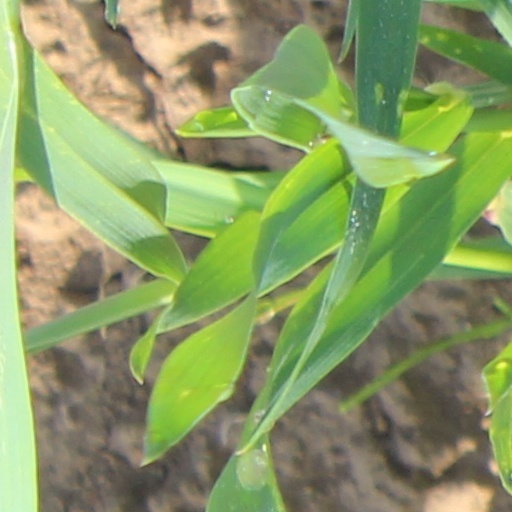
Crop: wheat